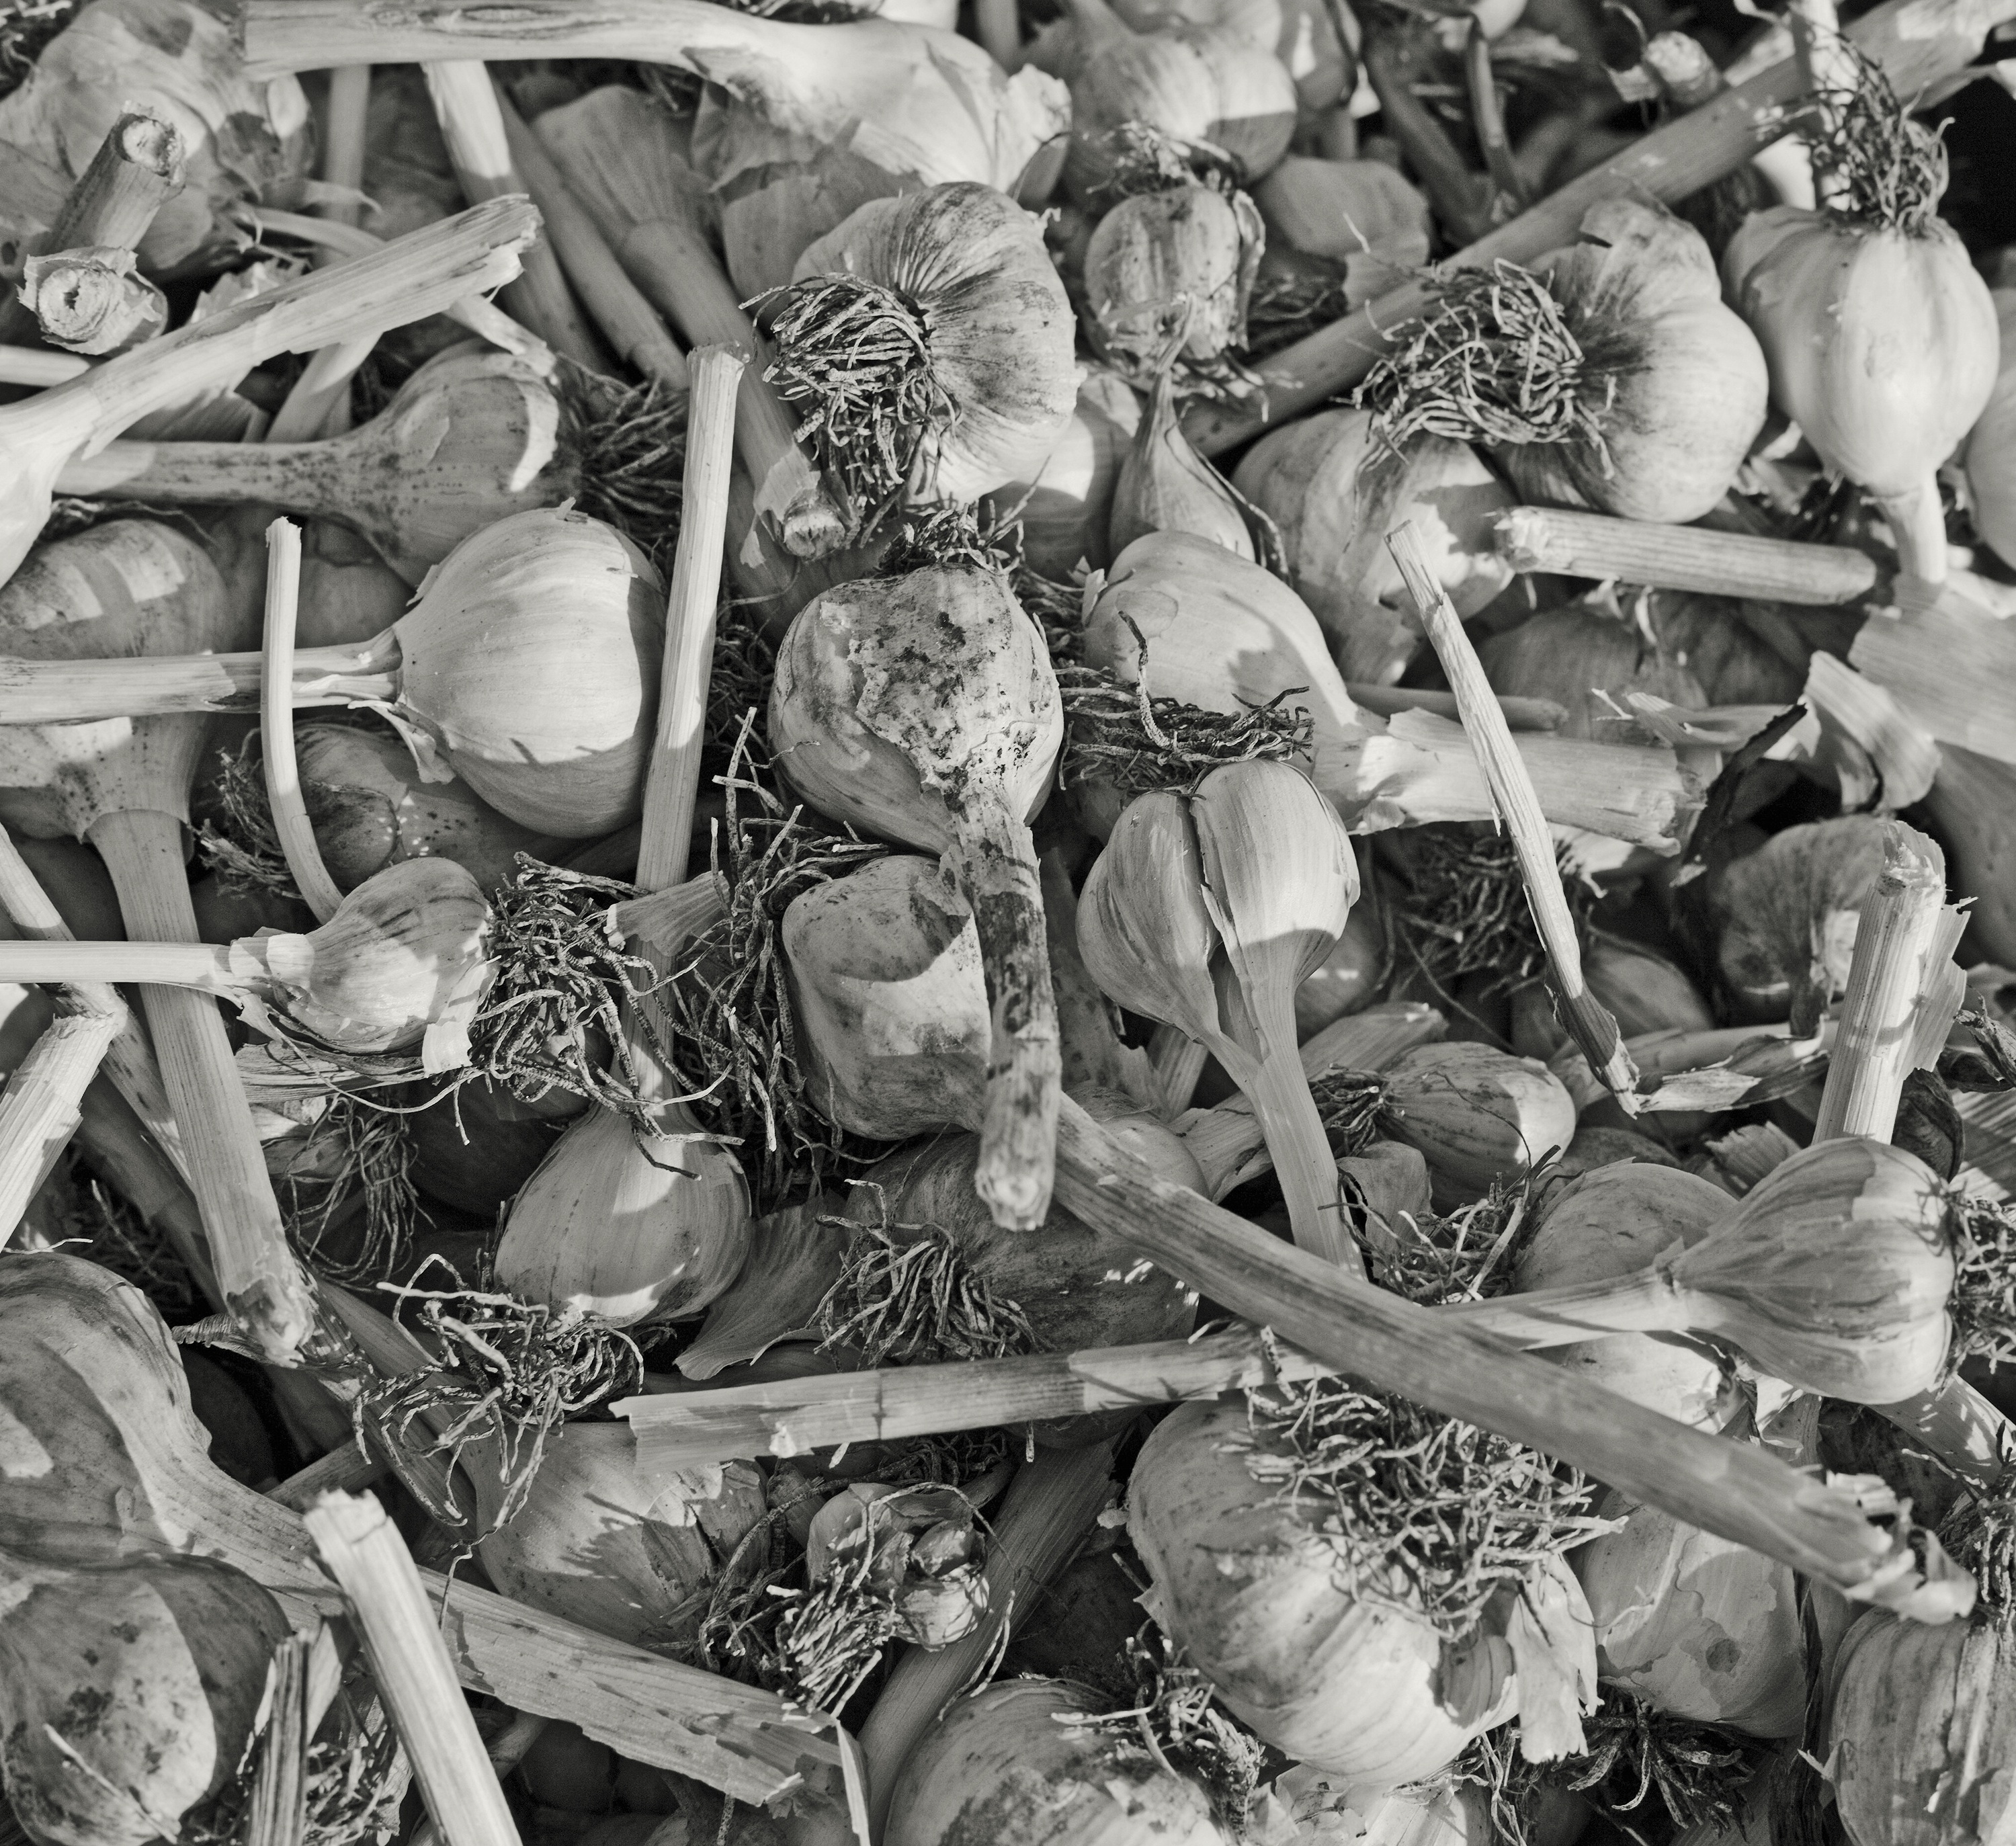
tree, black and white, plant, wood, spice, garlic, monochrome, black white, sw, scrap, monochrome photography